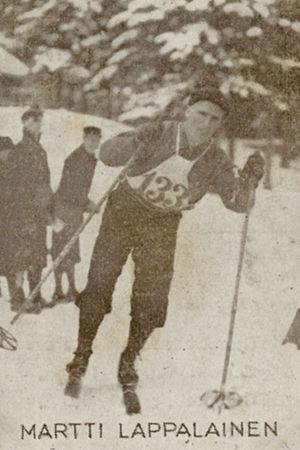
Martti Eemil Lappalainen, né le 11 avril 1902 à Ruokolahti et mort le 6 octobre 1941 à Mäntysova, est un fondeur et patrouilleur militaire finlandais.